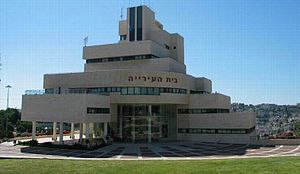
Nazareth Illit
Nazareth Illit er en hurtigt voksende jødisk by i nedre Galilæa nordøst for Nazareth grundlagt i 1956. Det smukke bjergrige landskab omkring Nazareth Illit, den friske luft og nærheden til det gamle historiske og hellige Nazareth tiltrækker mange mennesker og turister.